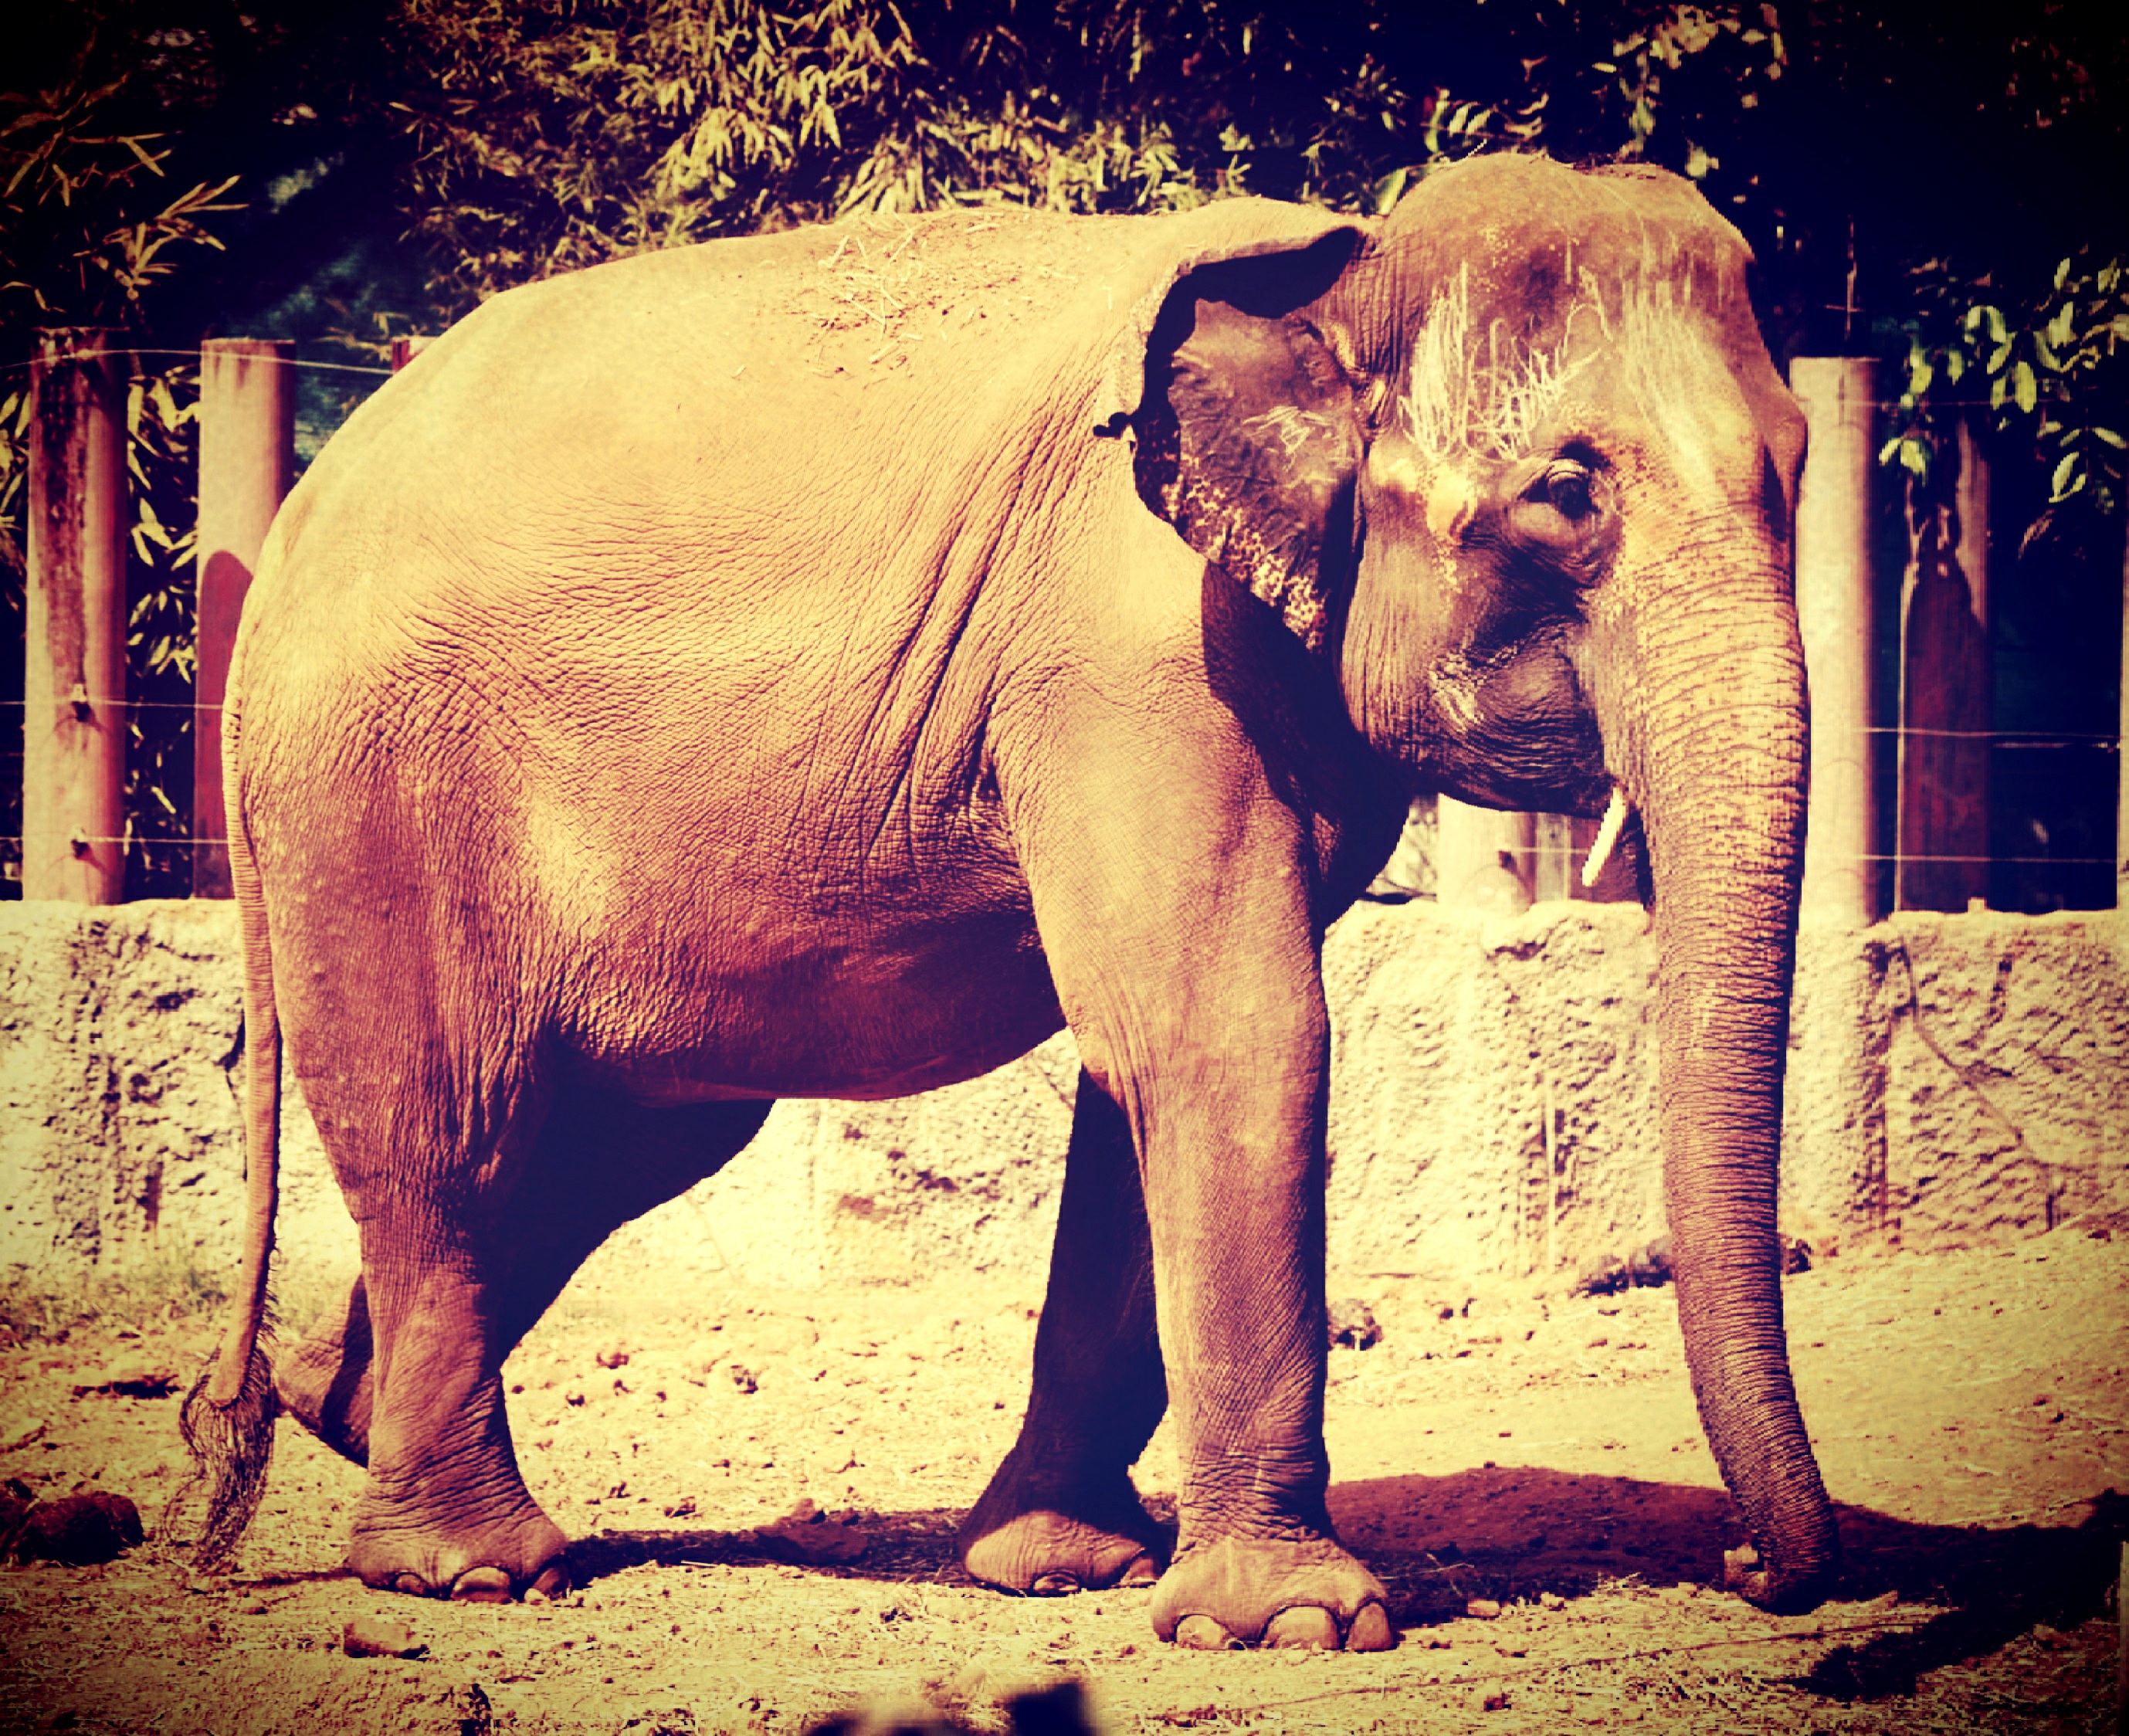
nature, texture, trunk, old, animal, profile, female, wildlife, wild, feed, zoo, portrait, jungle, brown, mammal, black, ear, closeup, close, elephant, tusk, face, one, temple, eye, head, hide, endangered, danger, look, skin, big, up, detail, large, wise, strong, thick, species, african, slow, wrinkled, powerful, aged, tough, threatened, skinned, cattle like mammal, elephants and mammoths